77th Sustainment Brigade

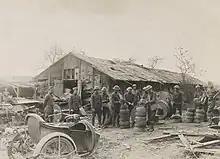
Doughboys of the 302nd Field Signal Battalion, 77th Division, unrolling and rewinding telephone wire into smaller rolls for convenience in field work, near Vesle, France, September 6, 1918.

The division, after serving on occupation duties for the next few months, returned to the United States in April 1919 and was demobilized at Camp Upton later that month.